History of the Australian Broadcasting Corporation

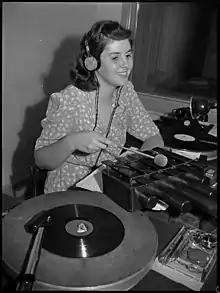

In 1942, "The Australian Broadcasting Act 1942" was passed, giving the ABC the power to decide when, and in what circumstances, political speeches should be broadcast. Directions from the Minister about whether or not to broadcast any matter now had to be made in writing, and any exercise of the power had to be mentioned in the commission's Annual Report. It was used only once, in 1963. In the same year, "Kindergarten of the Air" began on ABC Radio in Perth. The Act required that one of the commissioners be a woman. It was later broadcast nationally and became one of the ABC's most popular programs.